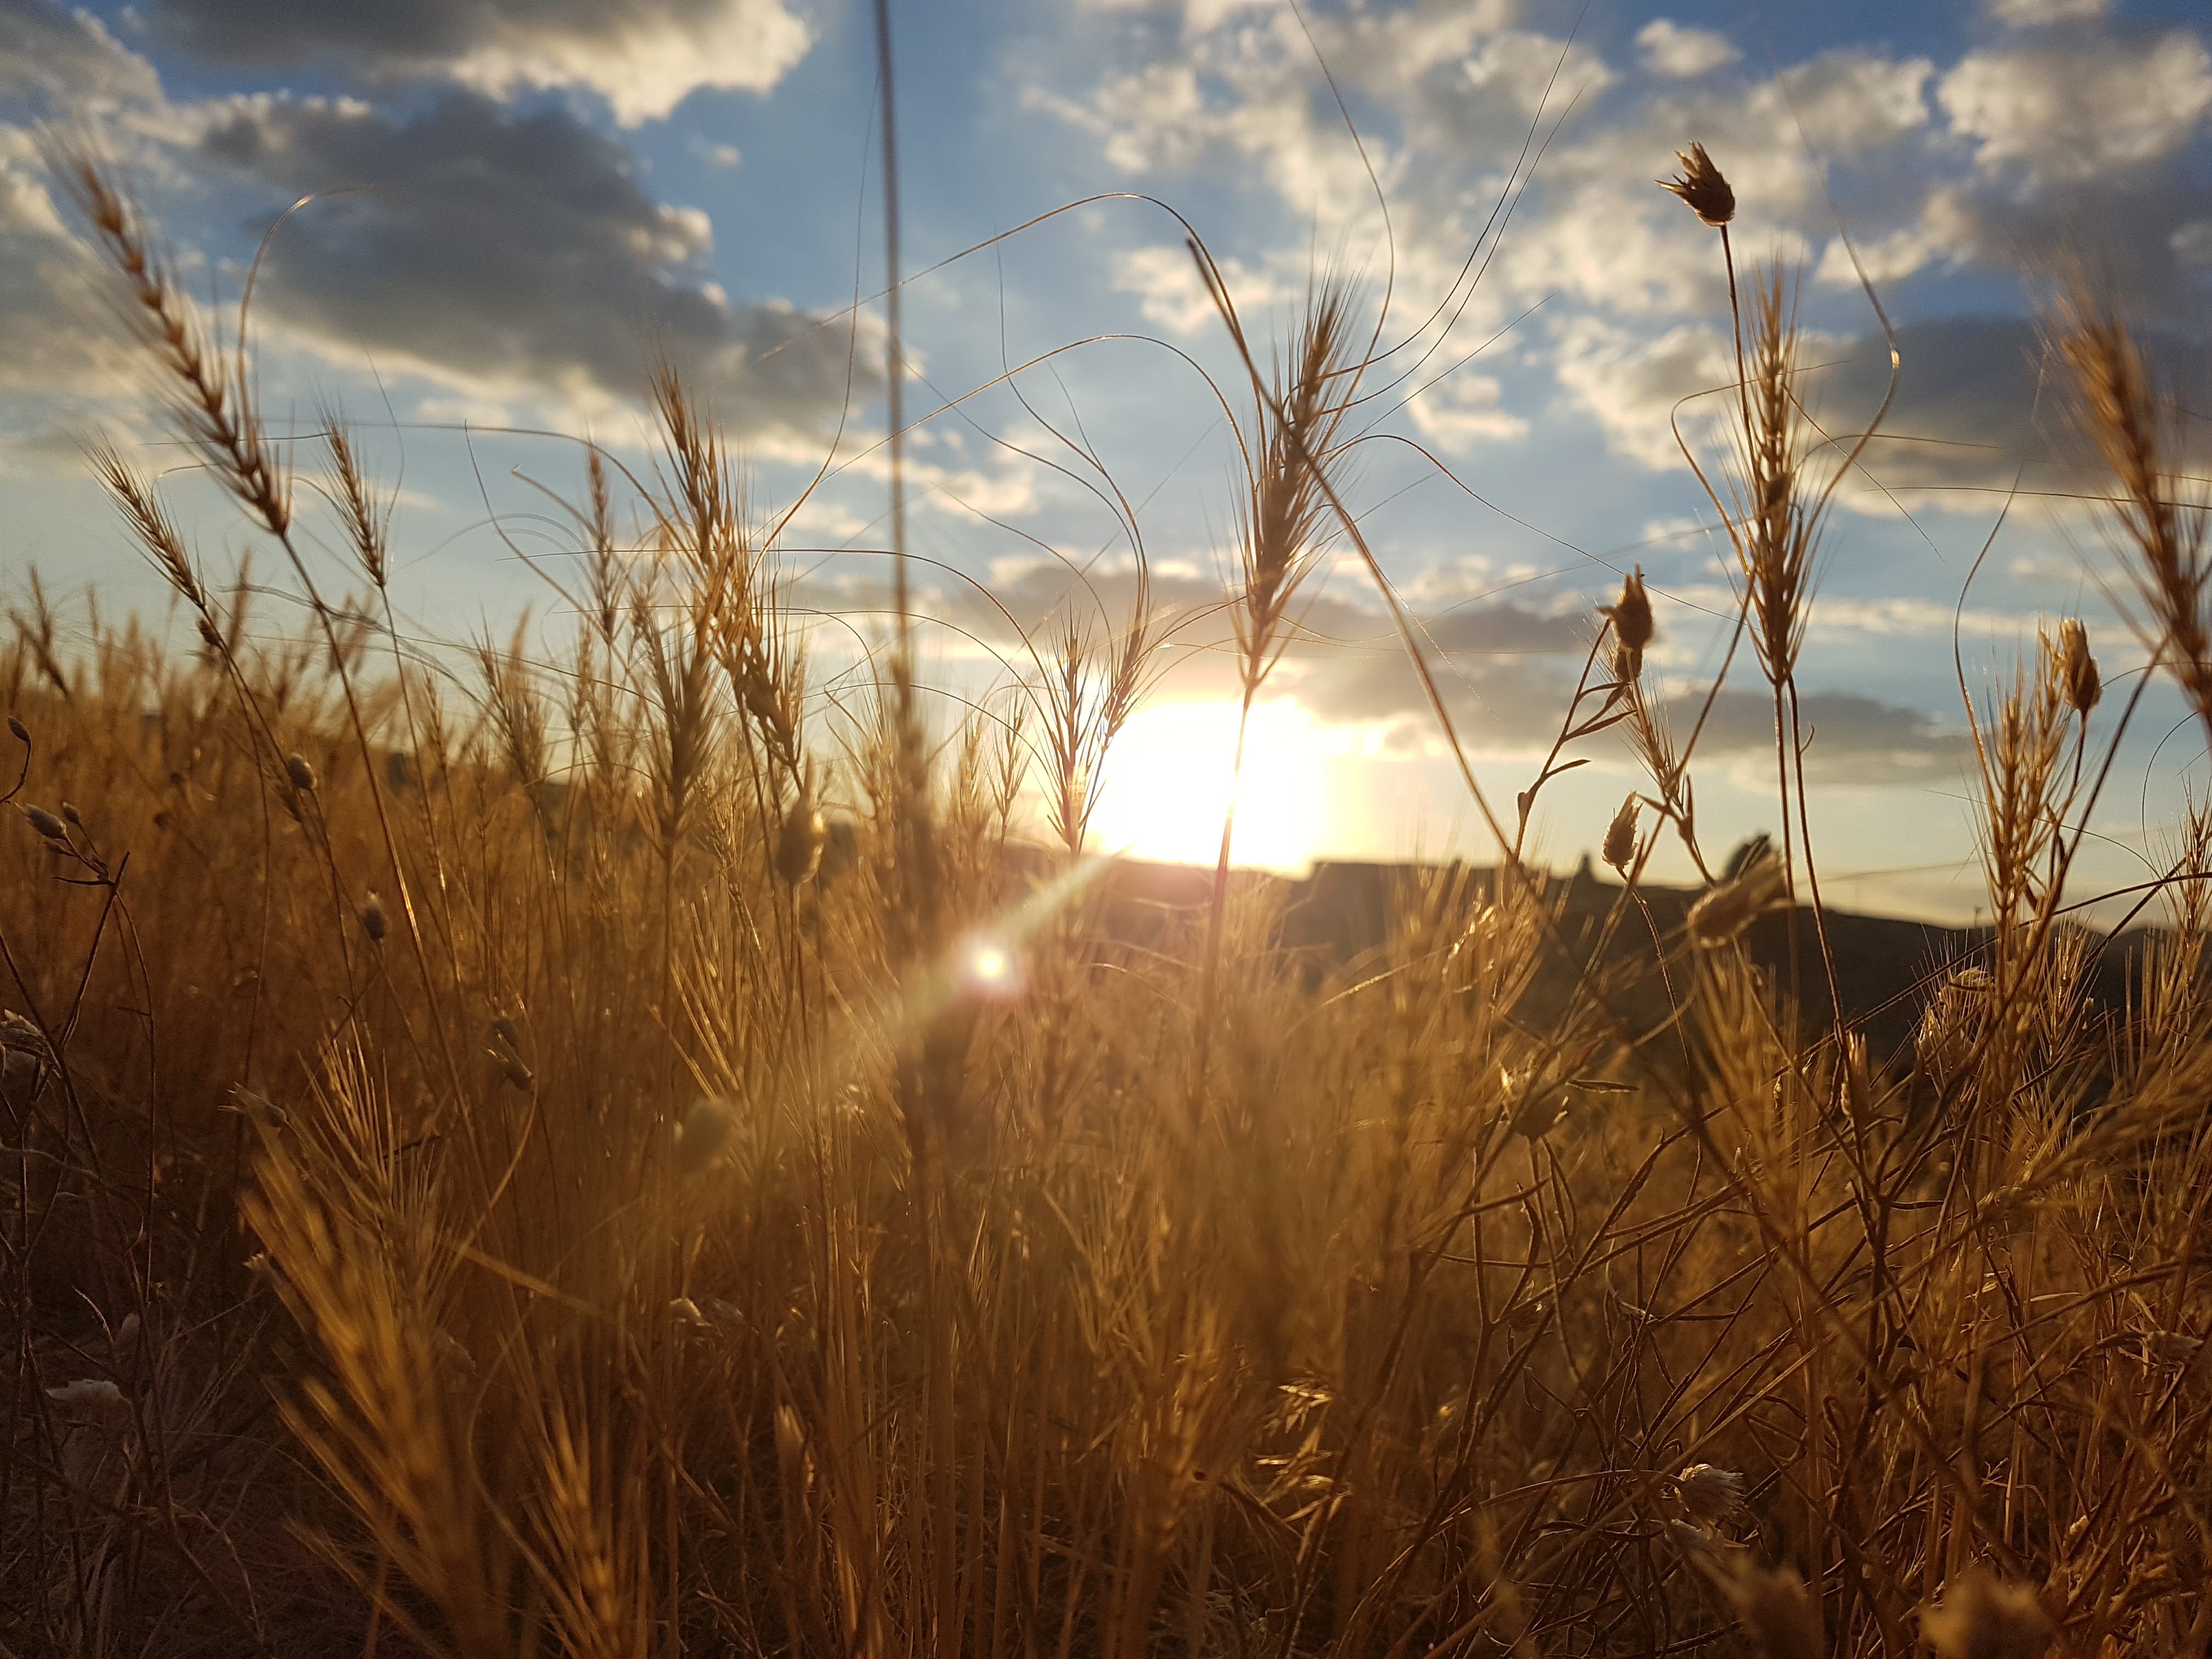
landscape, tree, nature, grass, horizon, cloud, plant, sky, sun, sunrise, sunset, field, wheat, prairie, sunlight, morning, wind, dawn, evening, food, crop, autumn, agriculture, cappadocia, rural area, grass family, phragmites, cavusin, wheat of virgo